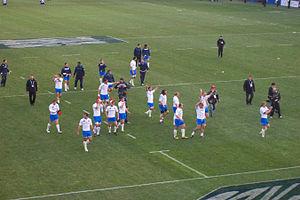
Sergio Francesco Matteo Parisse, né le 12 septembre 1983 à La Plata, est un joueur de rugby à XV international italien. Il joue au poste de troisième ligne centre au sein de l'effectif du RC Toulon après avoir joué 14 saisons au Stade français.